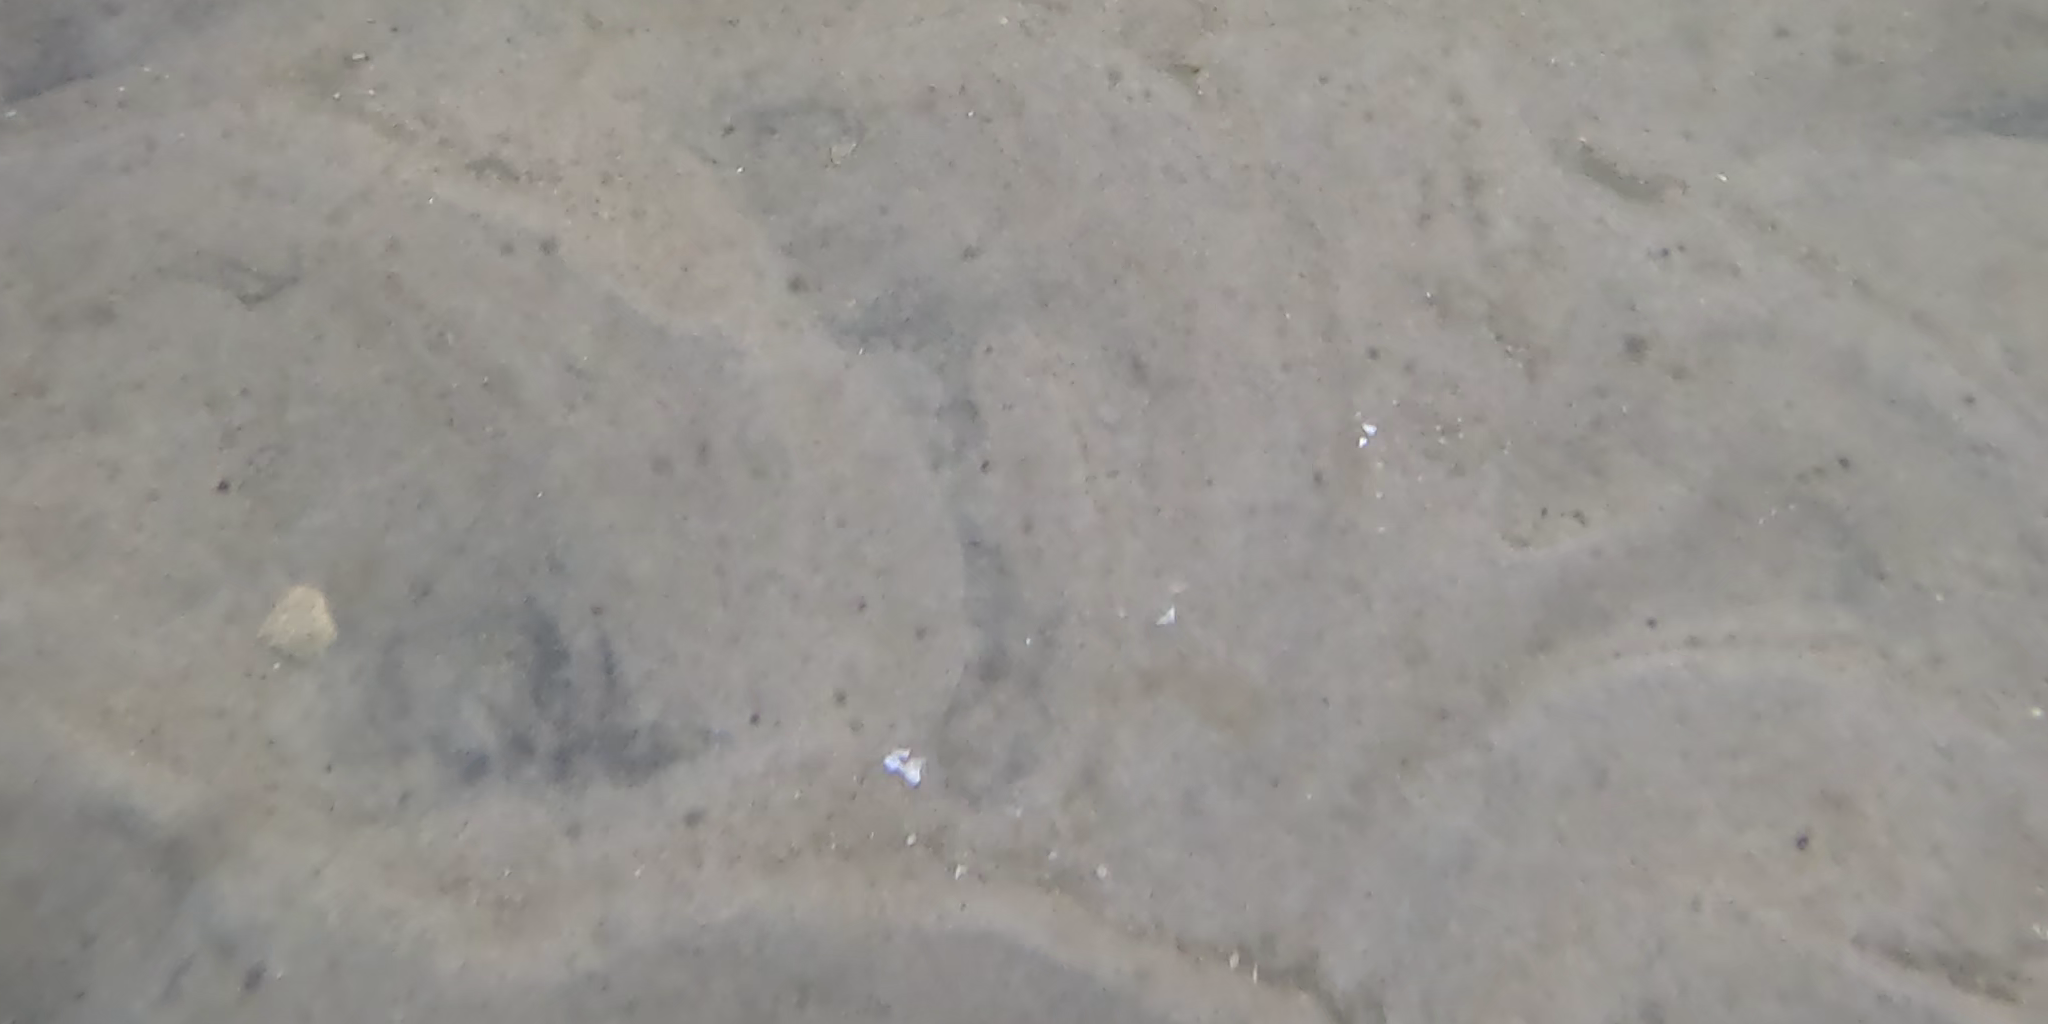
Seabed habitat: sand